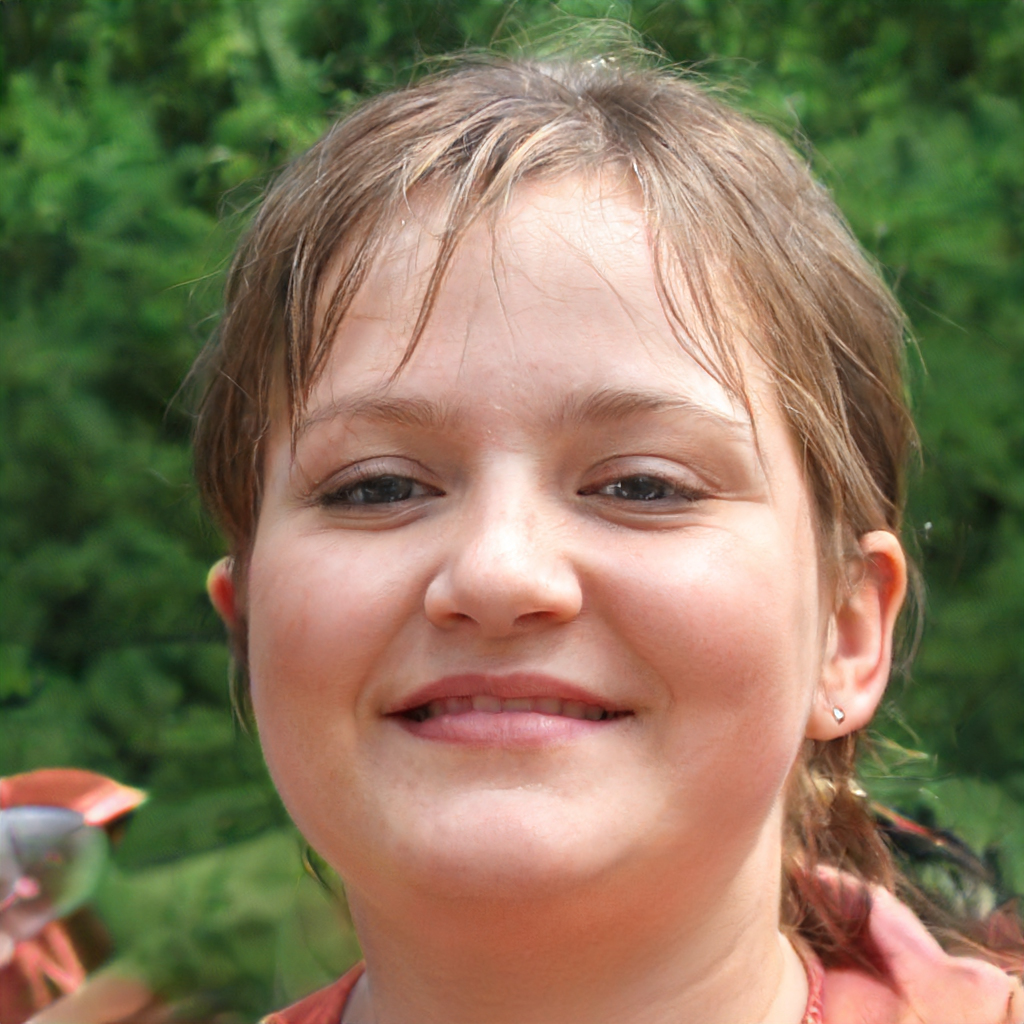
Label: No Watermark